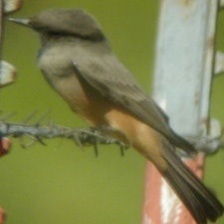
Species: SAYS PHOEBE
Scientific name: SAYORNIS SAYA